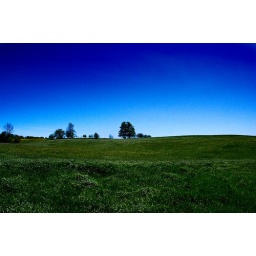
Distant trees in green field on the Bruce Trail.